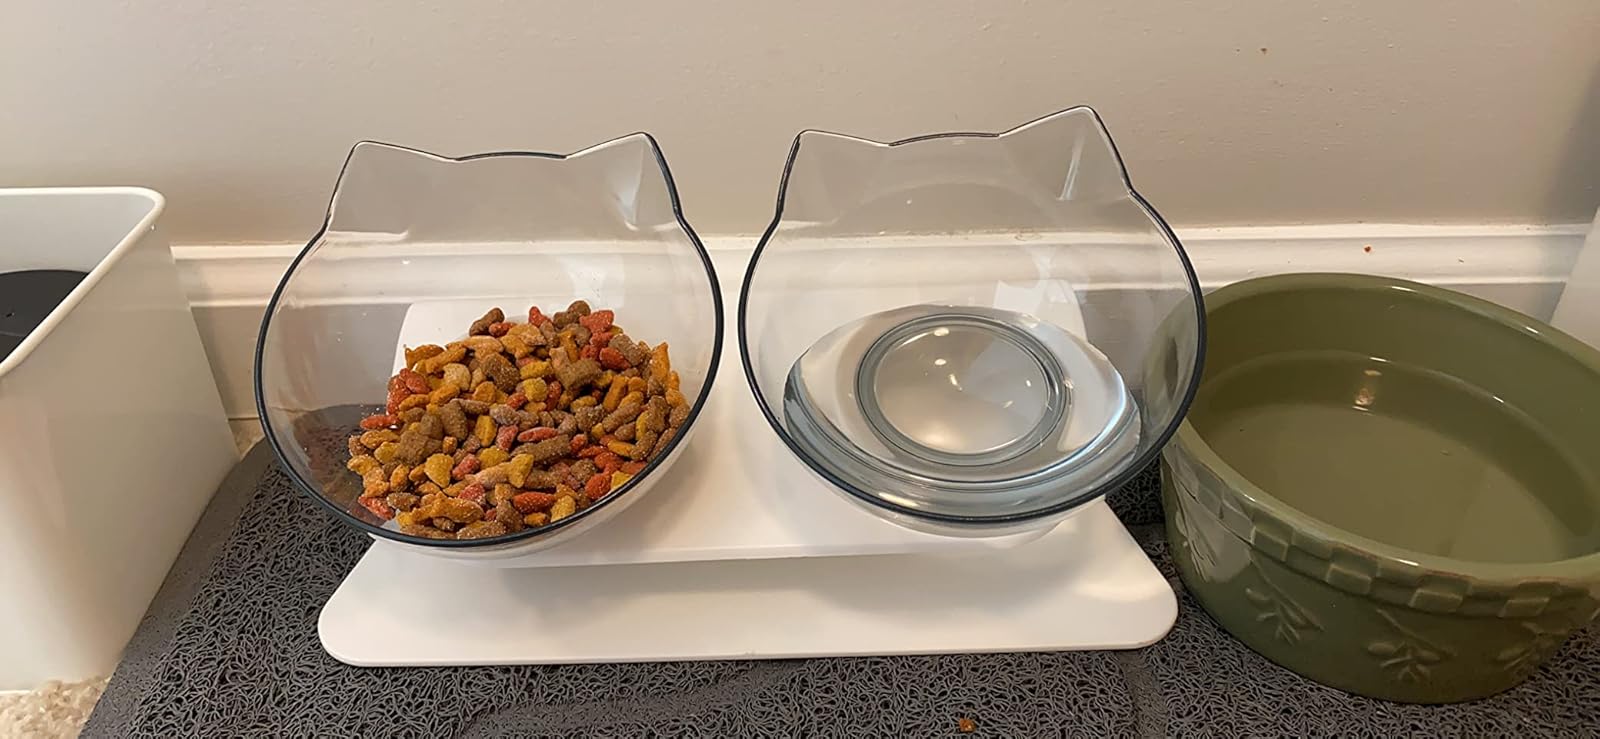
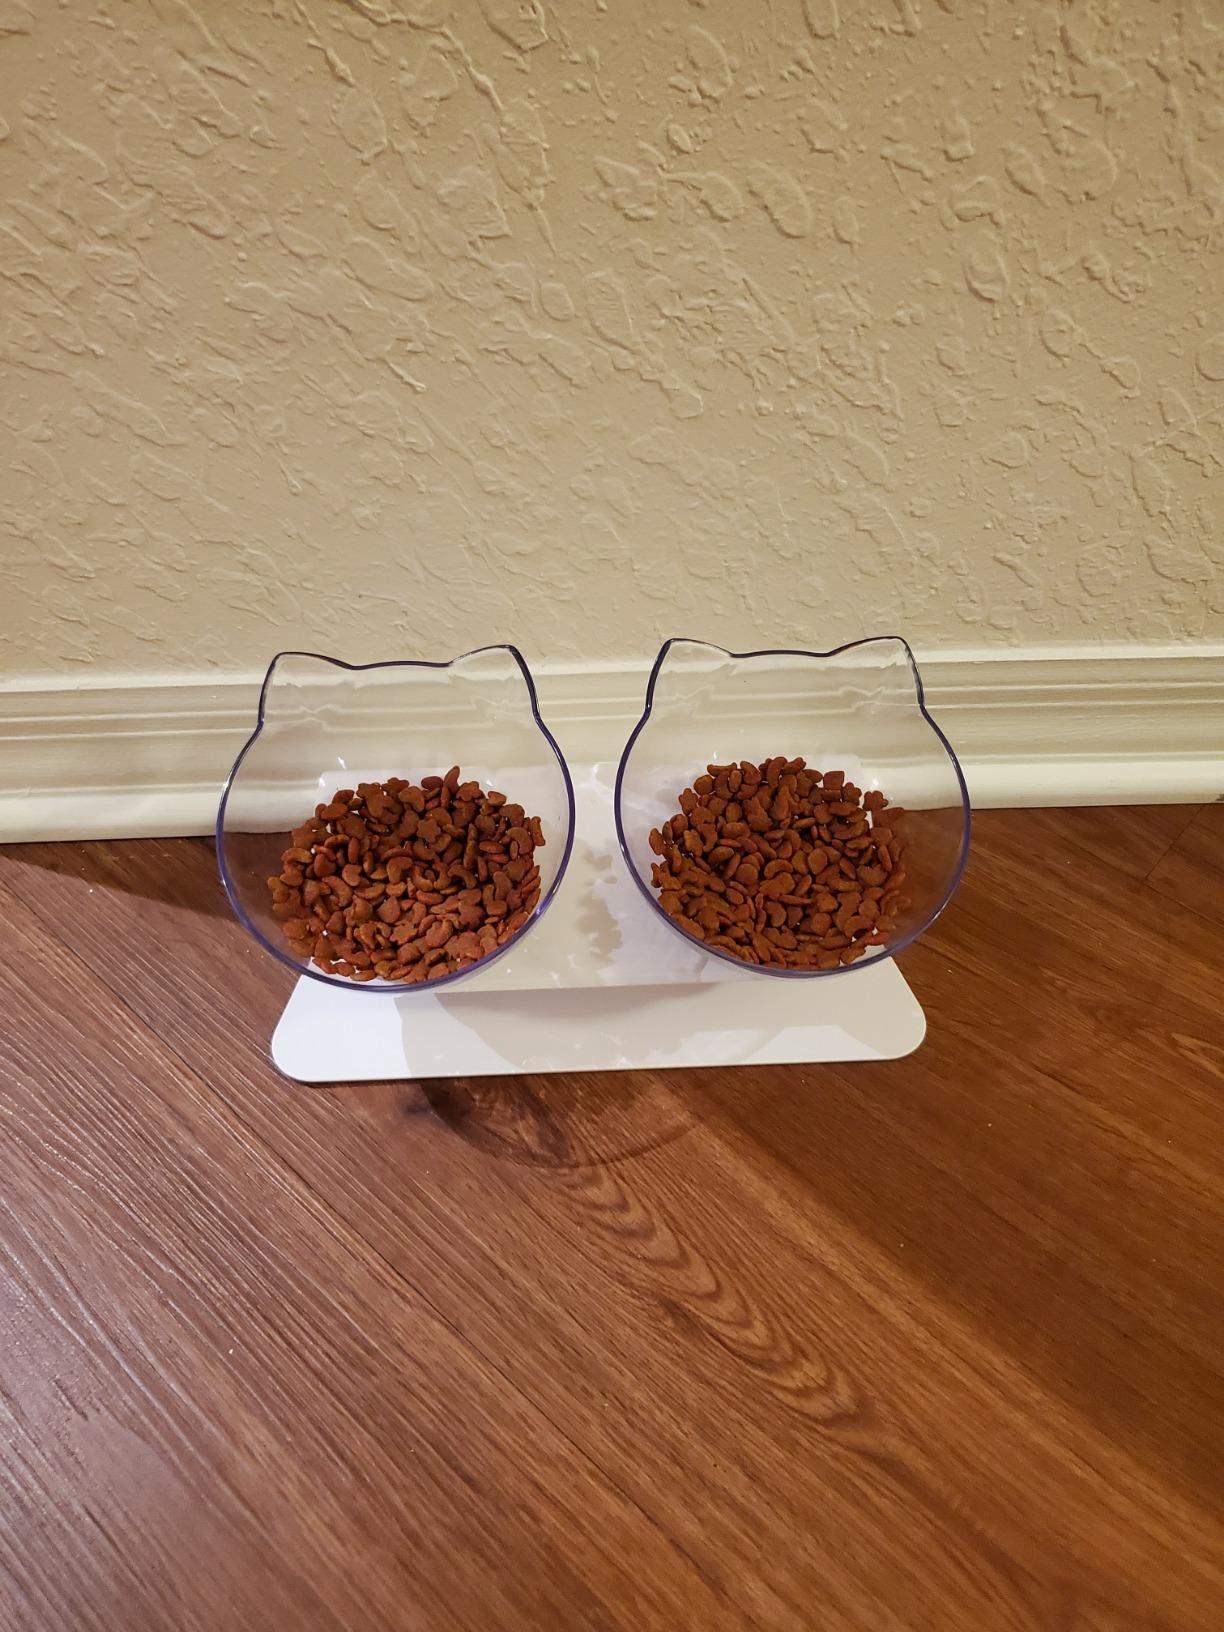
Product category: items_bowl
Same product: yes